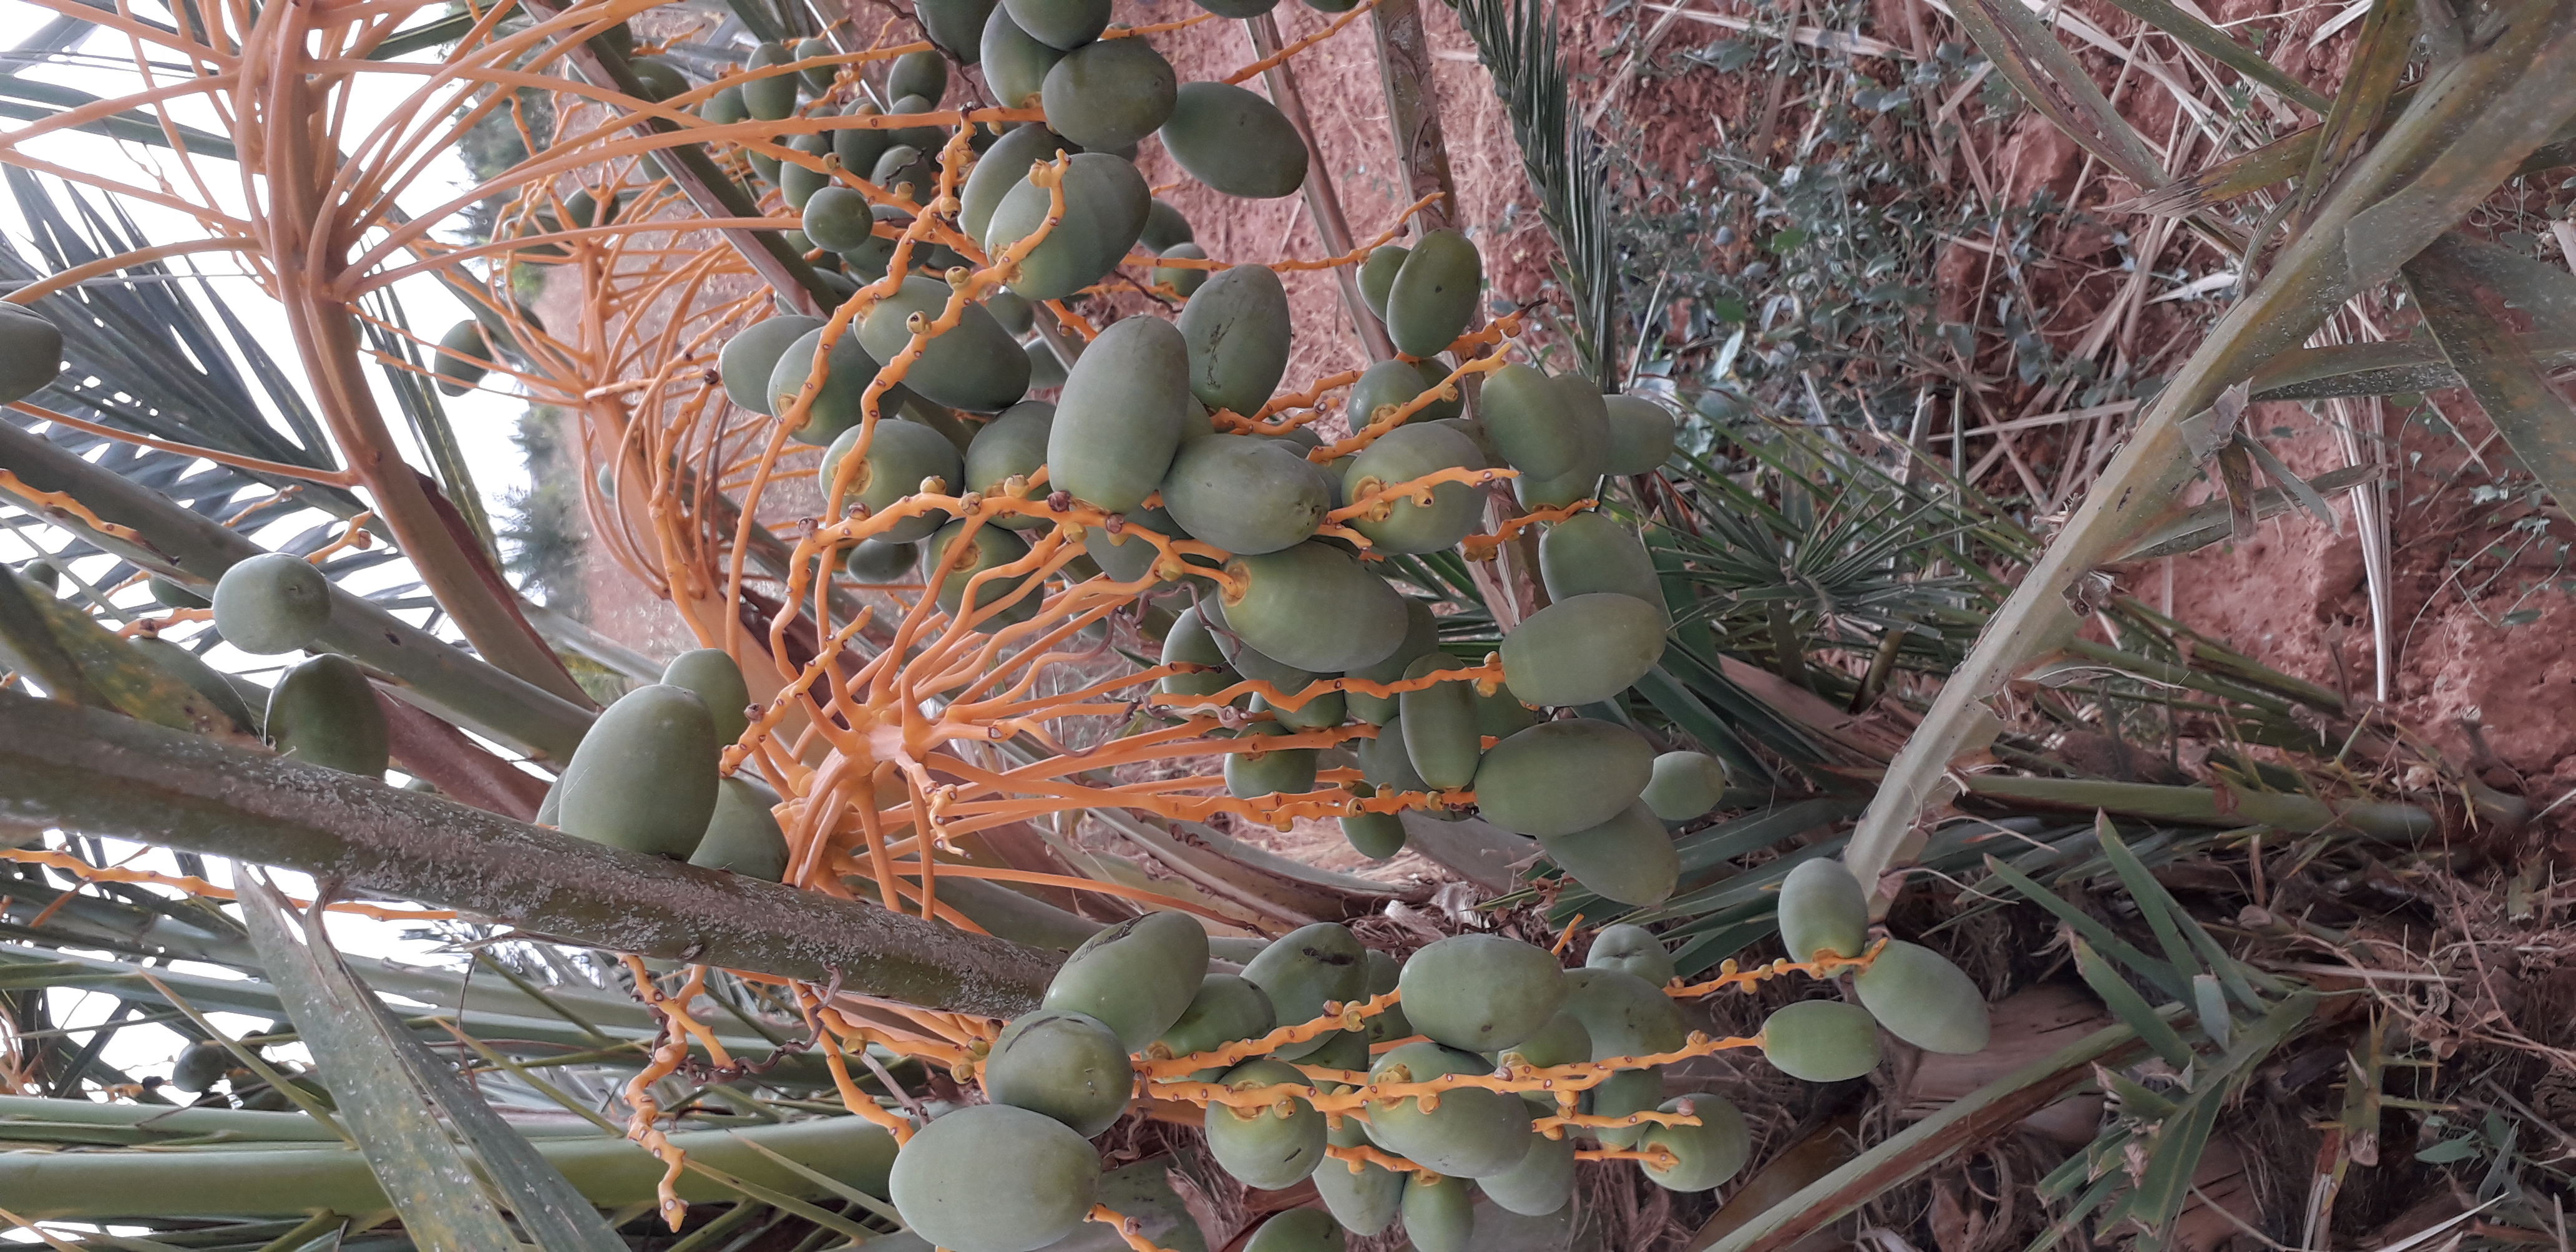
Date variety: Boumajhoul